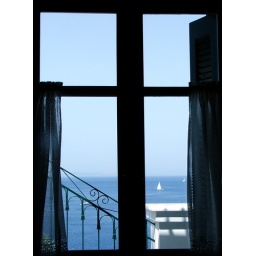
View through window in kitchen area of apartment we stayed at in Kioni